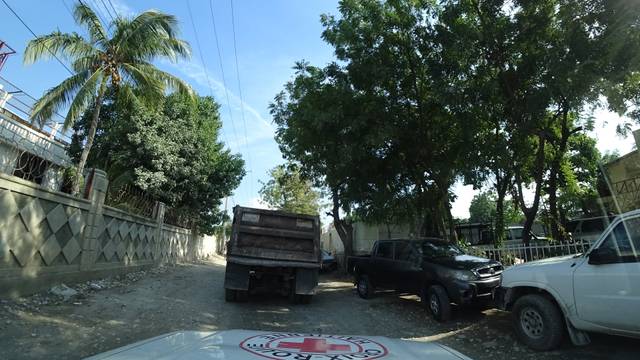
Region: Haiti
Coordinates: 18.557, -72.293